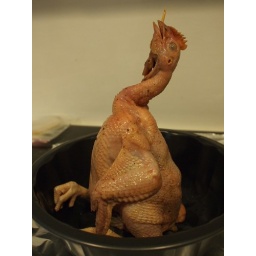
happy chinese lunar new year and a roast chicken in a bundt cake tin